Nine Years' War

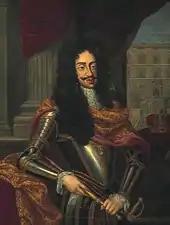
Holy Roman Emperor Leopold I (1640–1705), artist unknown

The Treaties of Nijmegen (1678) and the earlier Peace of Westphalia (1648) provided Louis XIV with the justification for the Reunions. These treaties had awarded France territorial gains, but owing to the vagaries of their language (as with most treaties of the time) they were notoriously imprecise and self-contradictory, and never specified exact boundary lines. That imprecision often led to differing interpretations of the text and resulted in long disputes over frontier zones, where one side might gain a town or area and its "dependencies", but it was often unclear what the dependencies were. The machinery needed to determine the territorial ambiguities was already in place through the medium of the parlements at Metz (technically, the only Chamber of Reunion), Besançon and a superior court at Breisach, dealing respectively with Lorraine, Franche-Comté and Alsace. The courts usually found in Louis XIV's favour. By 1680, the disputed County of Montbéliard, lying between Franche-Comté and Alsace, had been separated from the Duchy of Württemberg, and by August, Louis XIV had secured the whole of Alsace with the exception of Strasbourg. The Chamber of Reunion of Metz soon laid claims to land around the Three Bishoprics of Metz, Toul and Verdun and most of the Spanish Duchy of Luxembourg. The fortress of Luxembourg City itself was then blockaded with the intention of it becoming part of his defensible frontier.